Großer Kornberg

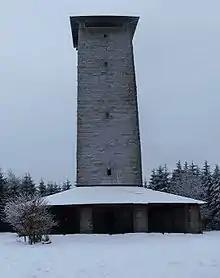
Schönburg Watchtower

With its peak the Große Kornberg is the northeast cornerstone of the Fichtel Mountains in south Germany. It forms a wooded ridge, which is recognisable from a long distance by its former military surveillance tower It is also the local 'house' mountain of Schönwald and Schwarzenbach an der Saale.